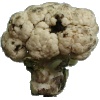
Label: Cauliflower 1